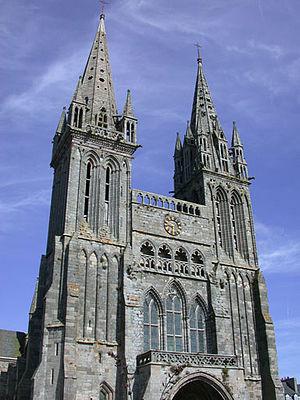
Saint Pol de Léon - La cathédrale Saint-Paul Aurélien
Pol Aurélien, Paul Aurélien, ou Pol de Léon, en latin Paulinus Aurelianus, en breton Paol Aorelian, est, selon une construction littéraire et hagiographique tardive forgée à partir du IXᵉ siècle, un saint breton sauroctone et le premier évêque de la ville de Saint-Pol-de-Léon et du pays du Léon au VIᵉ siècle. Il est fêté le 12 mars.
Le diocèse de Léon ou évêché de Léon est un ancien diocèse de l'Église catholique en France. Il est un des neuf évêchés de la Bretagne historique. Son territoire s'étendait sur le pays de Léon, région septentrionale de l'actuel département du Finistère. Il a fusionné en 1790 avec l'évêché de Cornouaille pour former le diocèse de Quimper et Léon. Le siège épiscopal se trouvait à Saint-Pol-de-Léon.